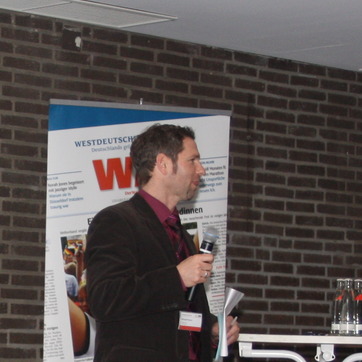
Material: skin